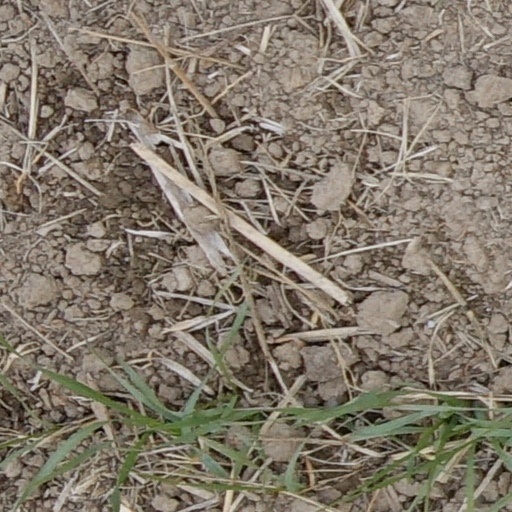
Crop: wheat